Laskarina Bouboulina

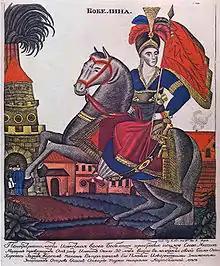
"Bobelina". Russian lubok of 19th century.

A few days after her death, a Russian delegation presented her with the honorary rank of Admiral of the Russian Navy granted by Tsar Alexander I of Russia, making her perhaps the first woman in world naval history to hold this title. In 2018 she was granted the title of Rear Admiral (expressed in Greek as Υποναύαρχος) in the Hellenic Navy.